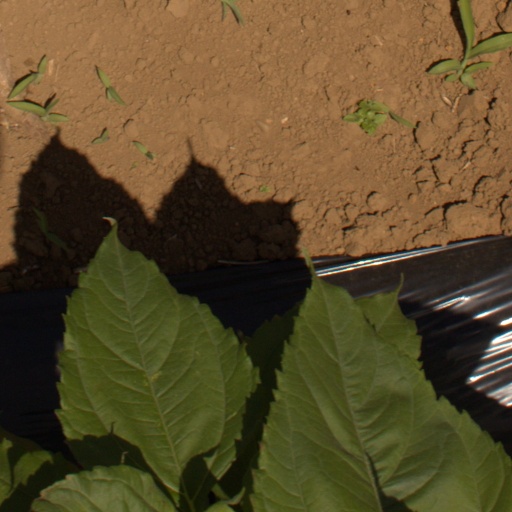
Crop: Jerusalem artichoke